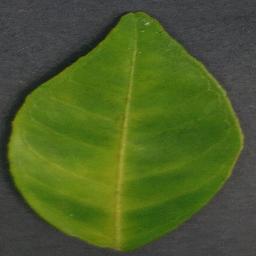
Label: Orange___Haunglongbing_(Citrus_greening)